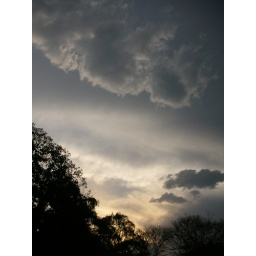
A dirty looking sunset below all the black clouds - taken November 2006, Brisbane